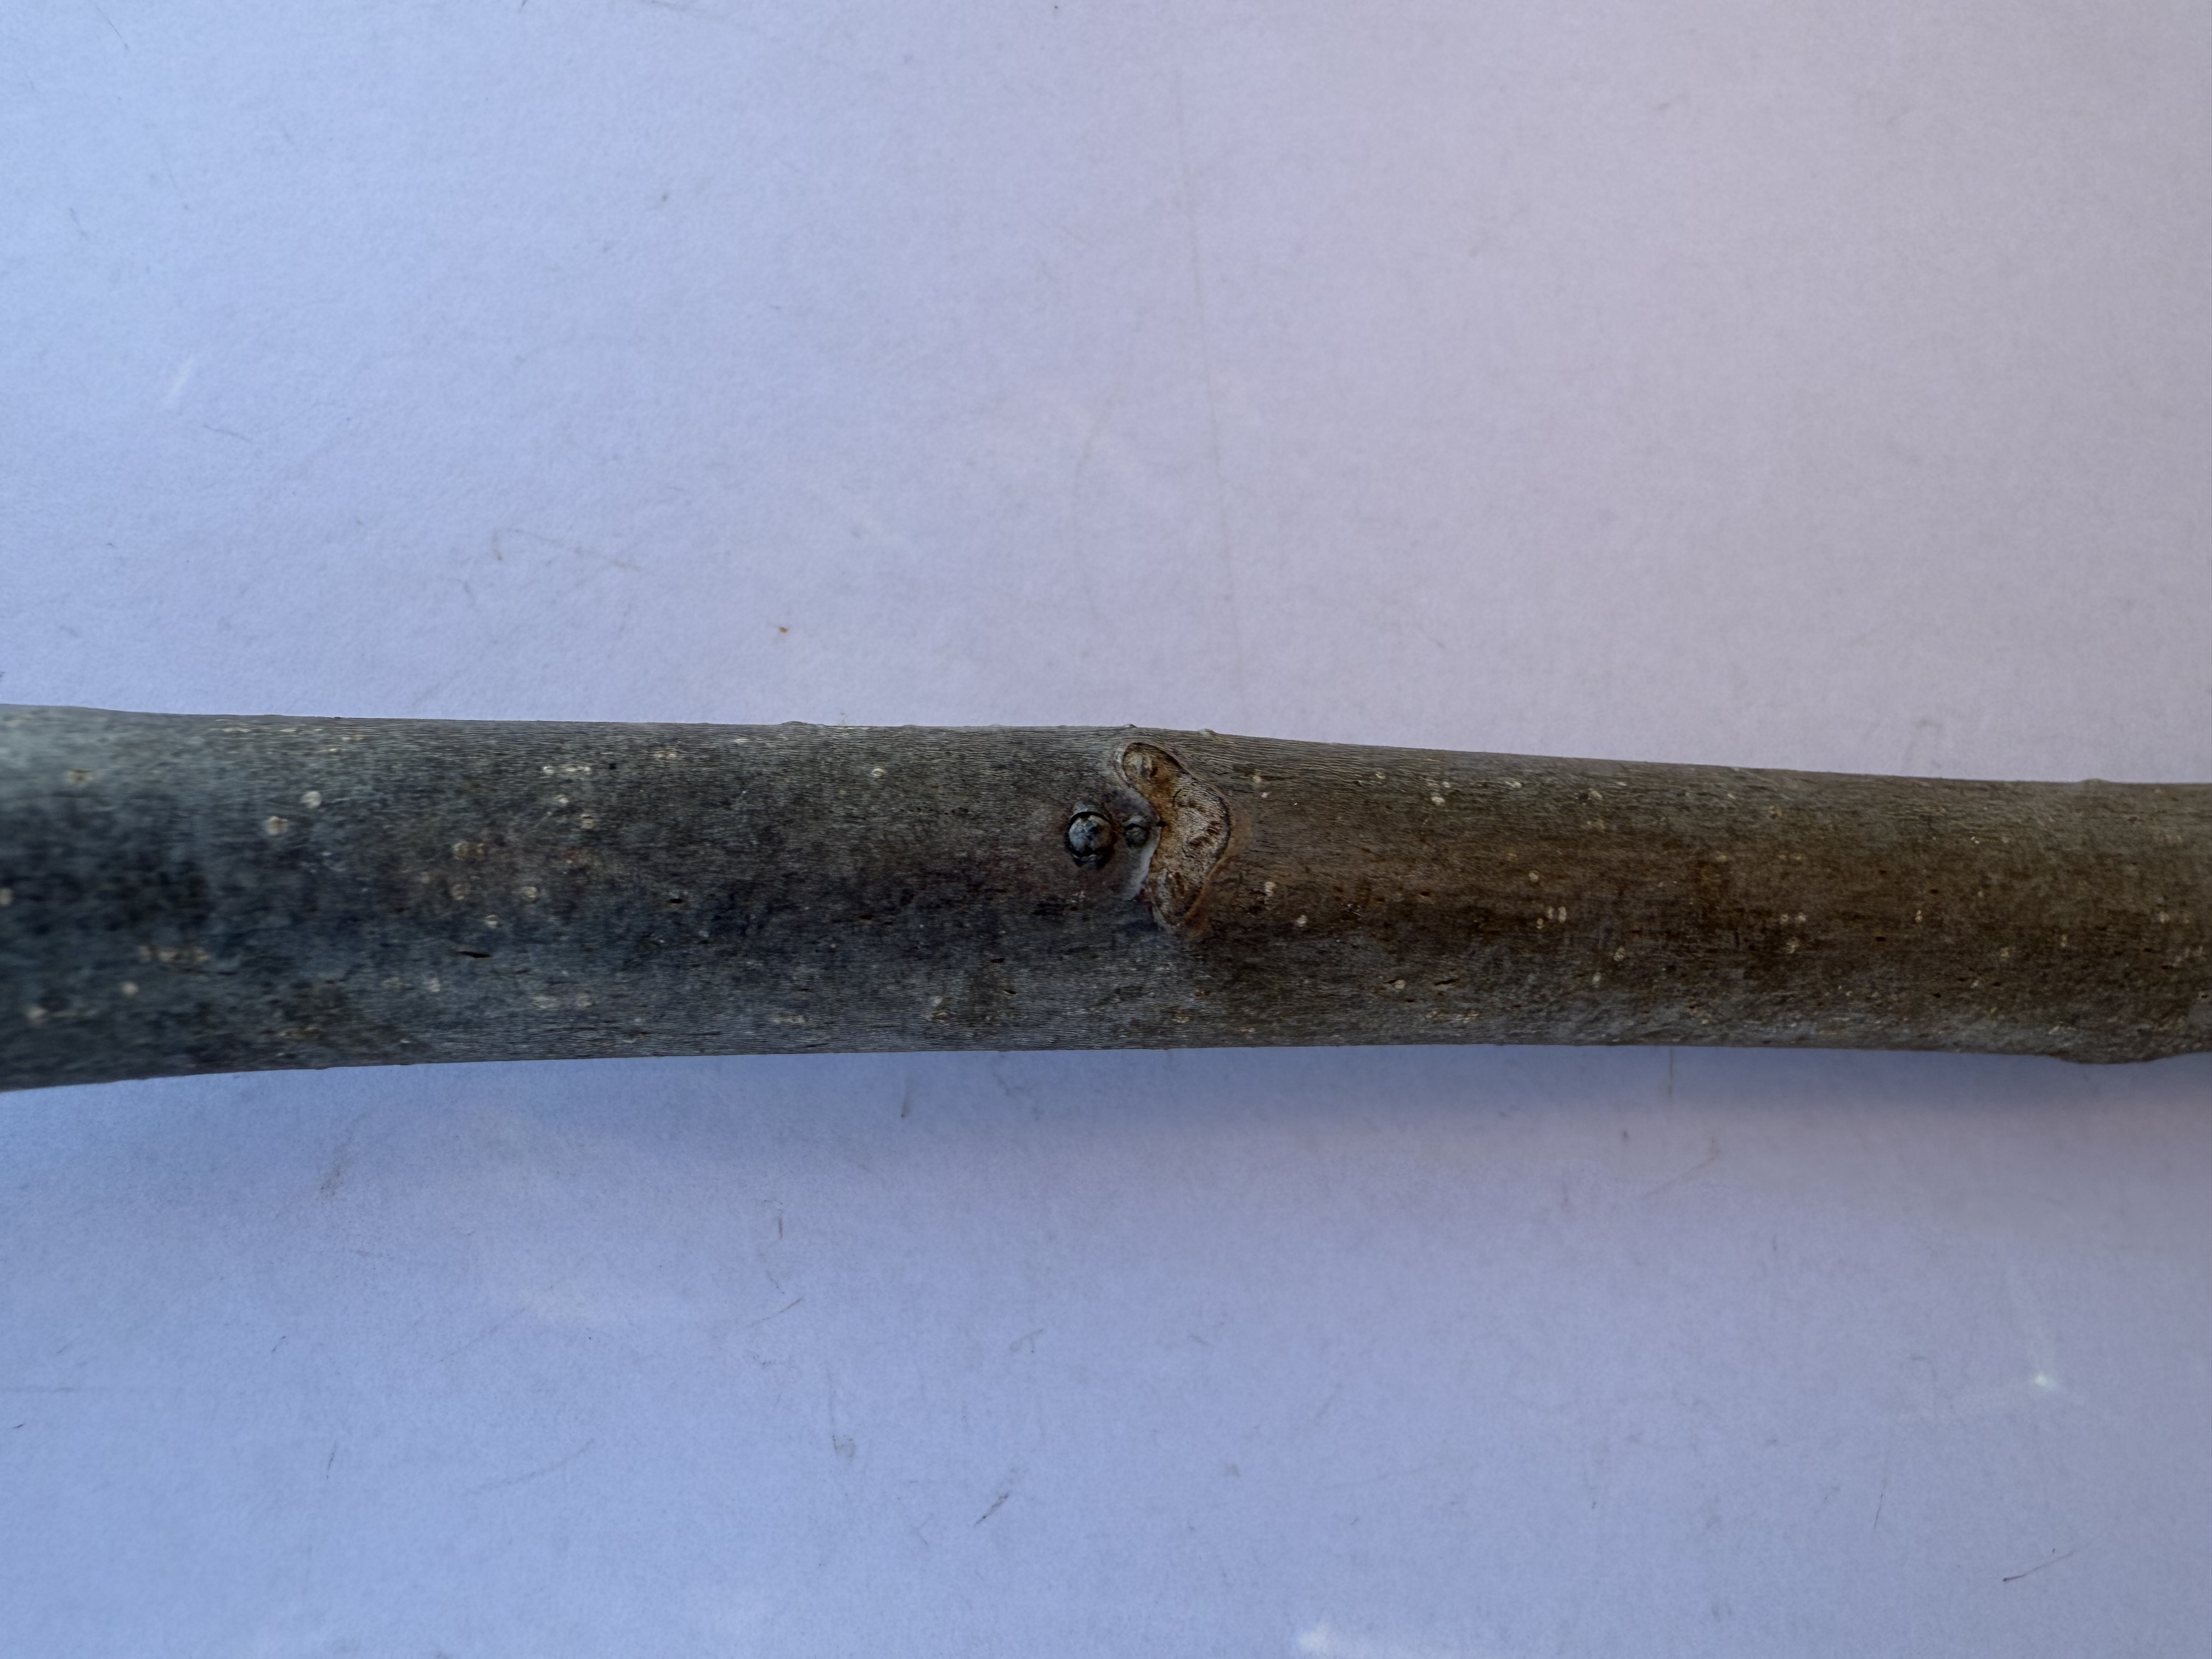
Variety: Bilecik Walnut